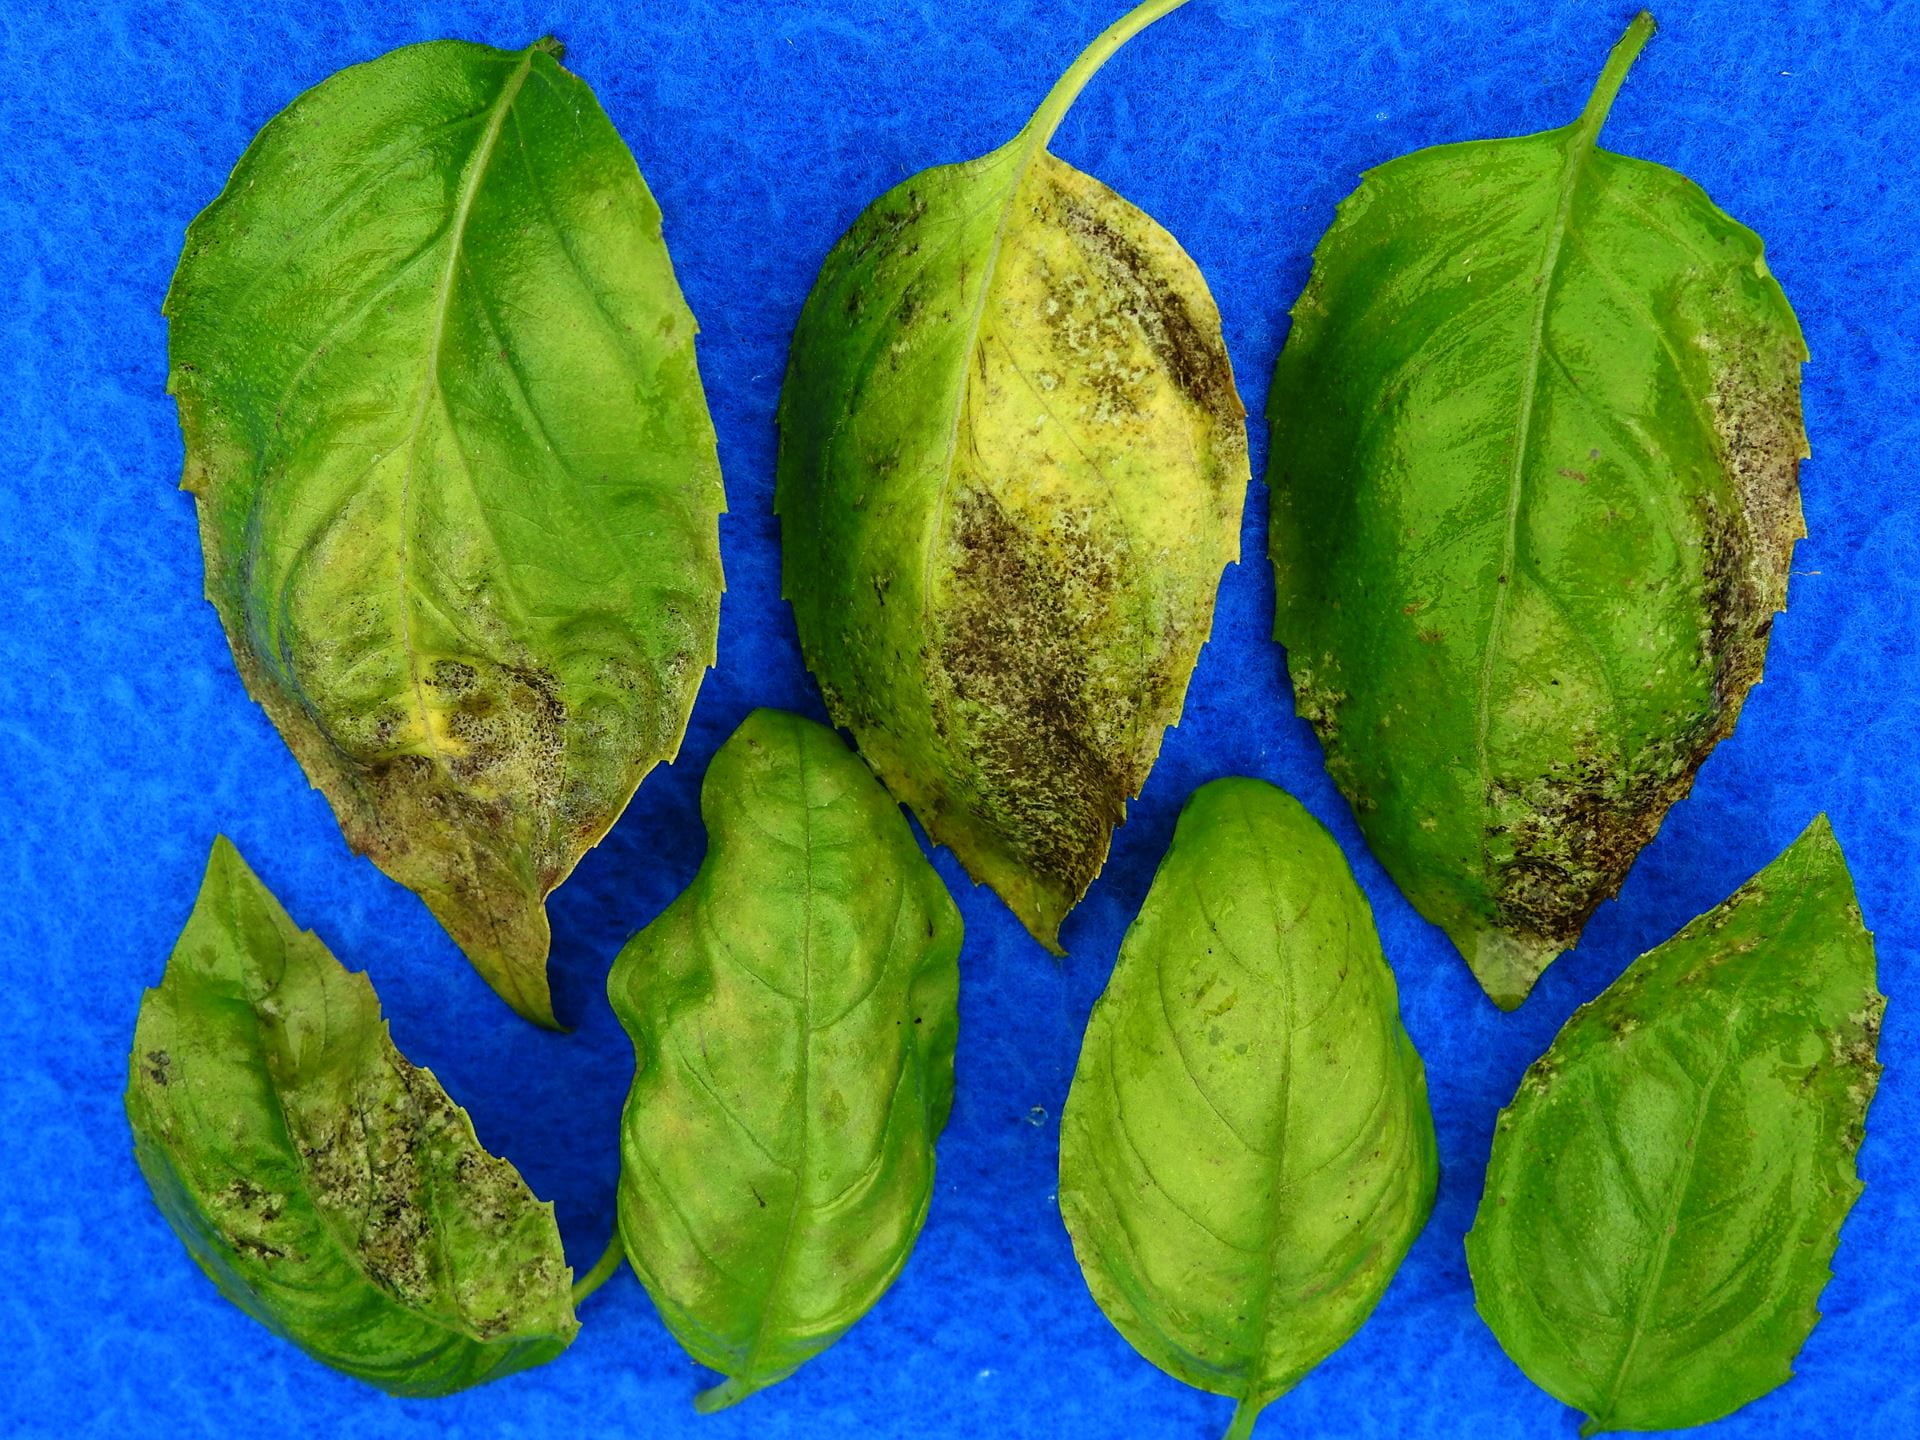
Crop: unknown
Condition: basil_basil_downy_mildew